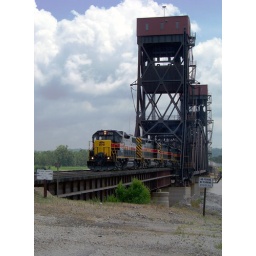
IAIS 713 leads a coal train off of the TZPR bridge crossing the Illinois River in Peoria.